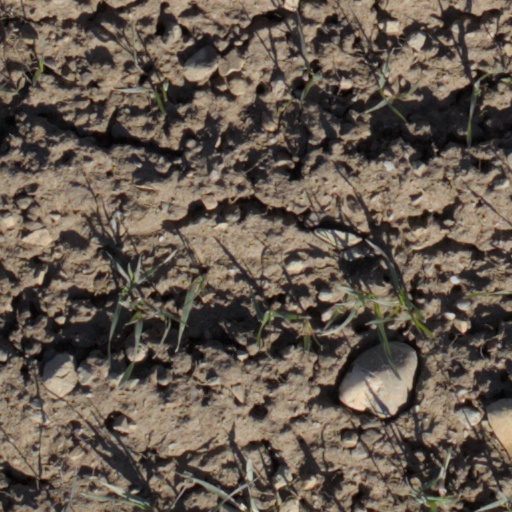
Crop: wheat